Missionary

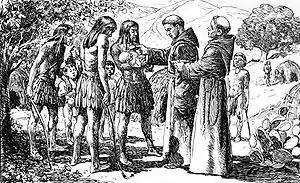
The first recorded baptism in Alta California at La Christianita Canyon

Under the Russian Empire of the 19th century, missionaries such as Nicholas Ilminsky (1822–1891) moved into the subject lands and propagated Orthodoxy, including through Belarus, Latvia, Moldova, Finland, Estonia, Ukraine, and China. The Russian St. Nicholas of Japan (1836–1912) took Eastern Orthodoxy to Japan in the 19th century. The Russian Orthodox Church also sent missionaries to Alaska beginning in the 18th century, including Saint Herman of Alaska (died 1836), to minister to the Natives. The Russian Orthodox Church Outside Russia continued missionary work outside Russia after the 1917 Russian Revolution, resulting in the establishment of many new dioceses in the diaspora, from which numerous converts have been made in Eastern Europe, North America, and Oceania.